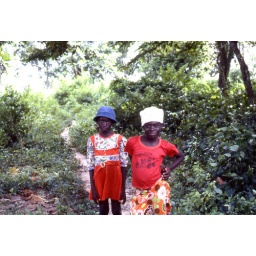
Two young girls we met on the way to the beach in Negril. 1976